Barra

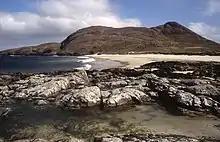
Cliad bay

In 1293, King John Balliol established the Sheriffdom of Skye, which included the Outer Hebrides. Following his usurpation, the sheriffdom ceased to be mentioned, and the Garmoran lordship (including Barra) was confirmed to , the head of Clann Ruaidhri. In 1343, King David II issued a further charter to Ruaidhrí's son, Raghnall, but Raghnall's assassination, just three years later, left Garmoran in the hands of Amy of Garmoran.